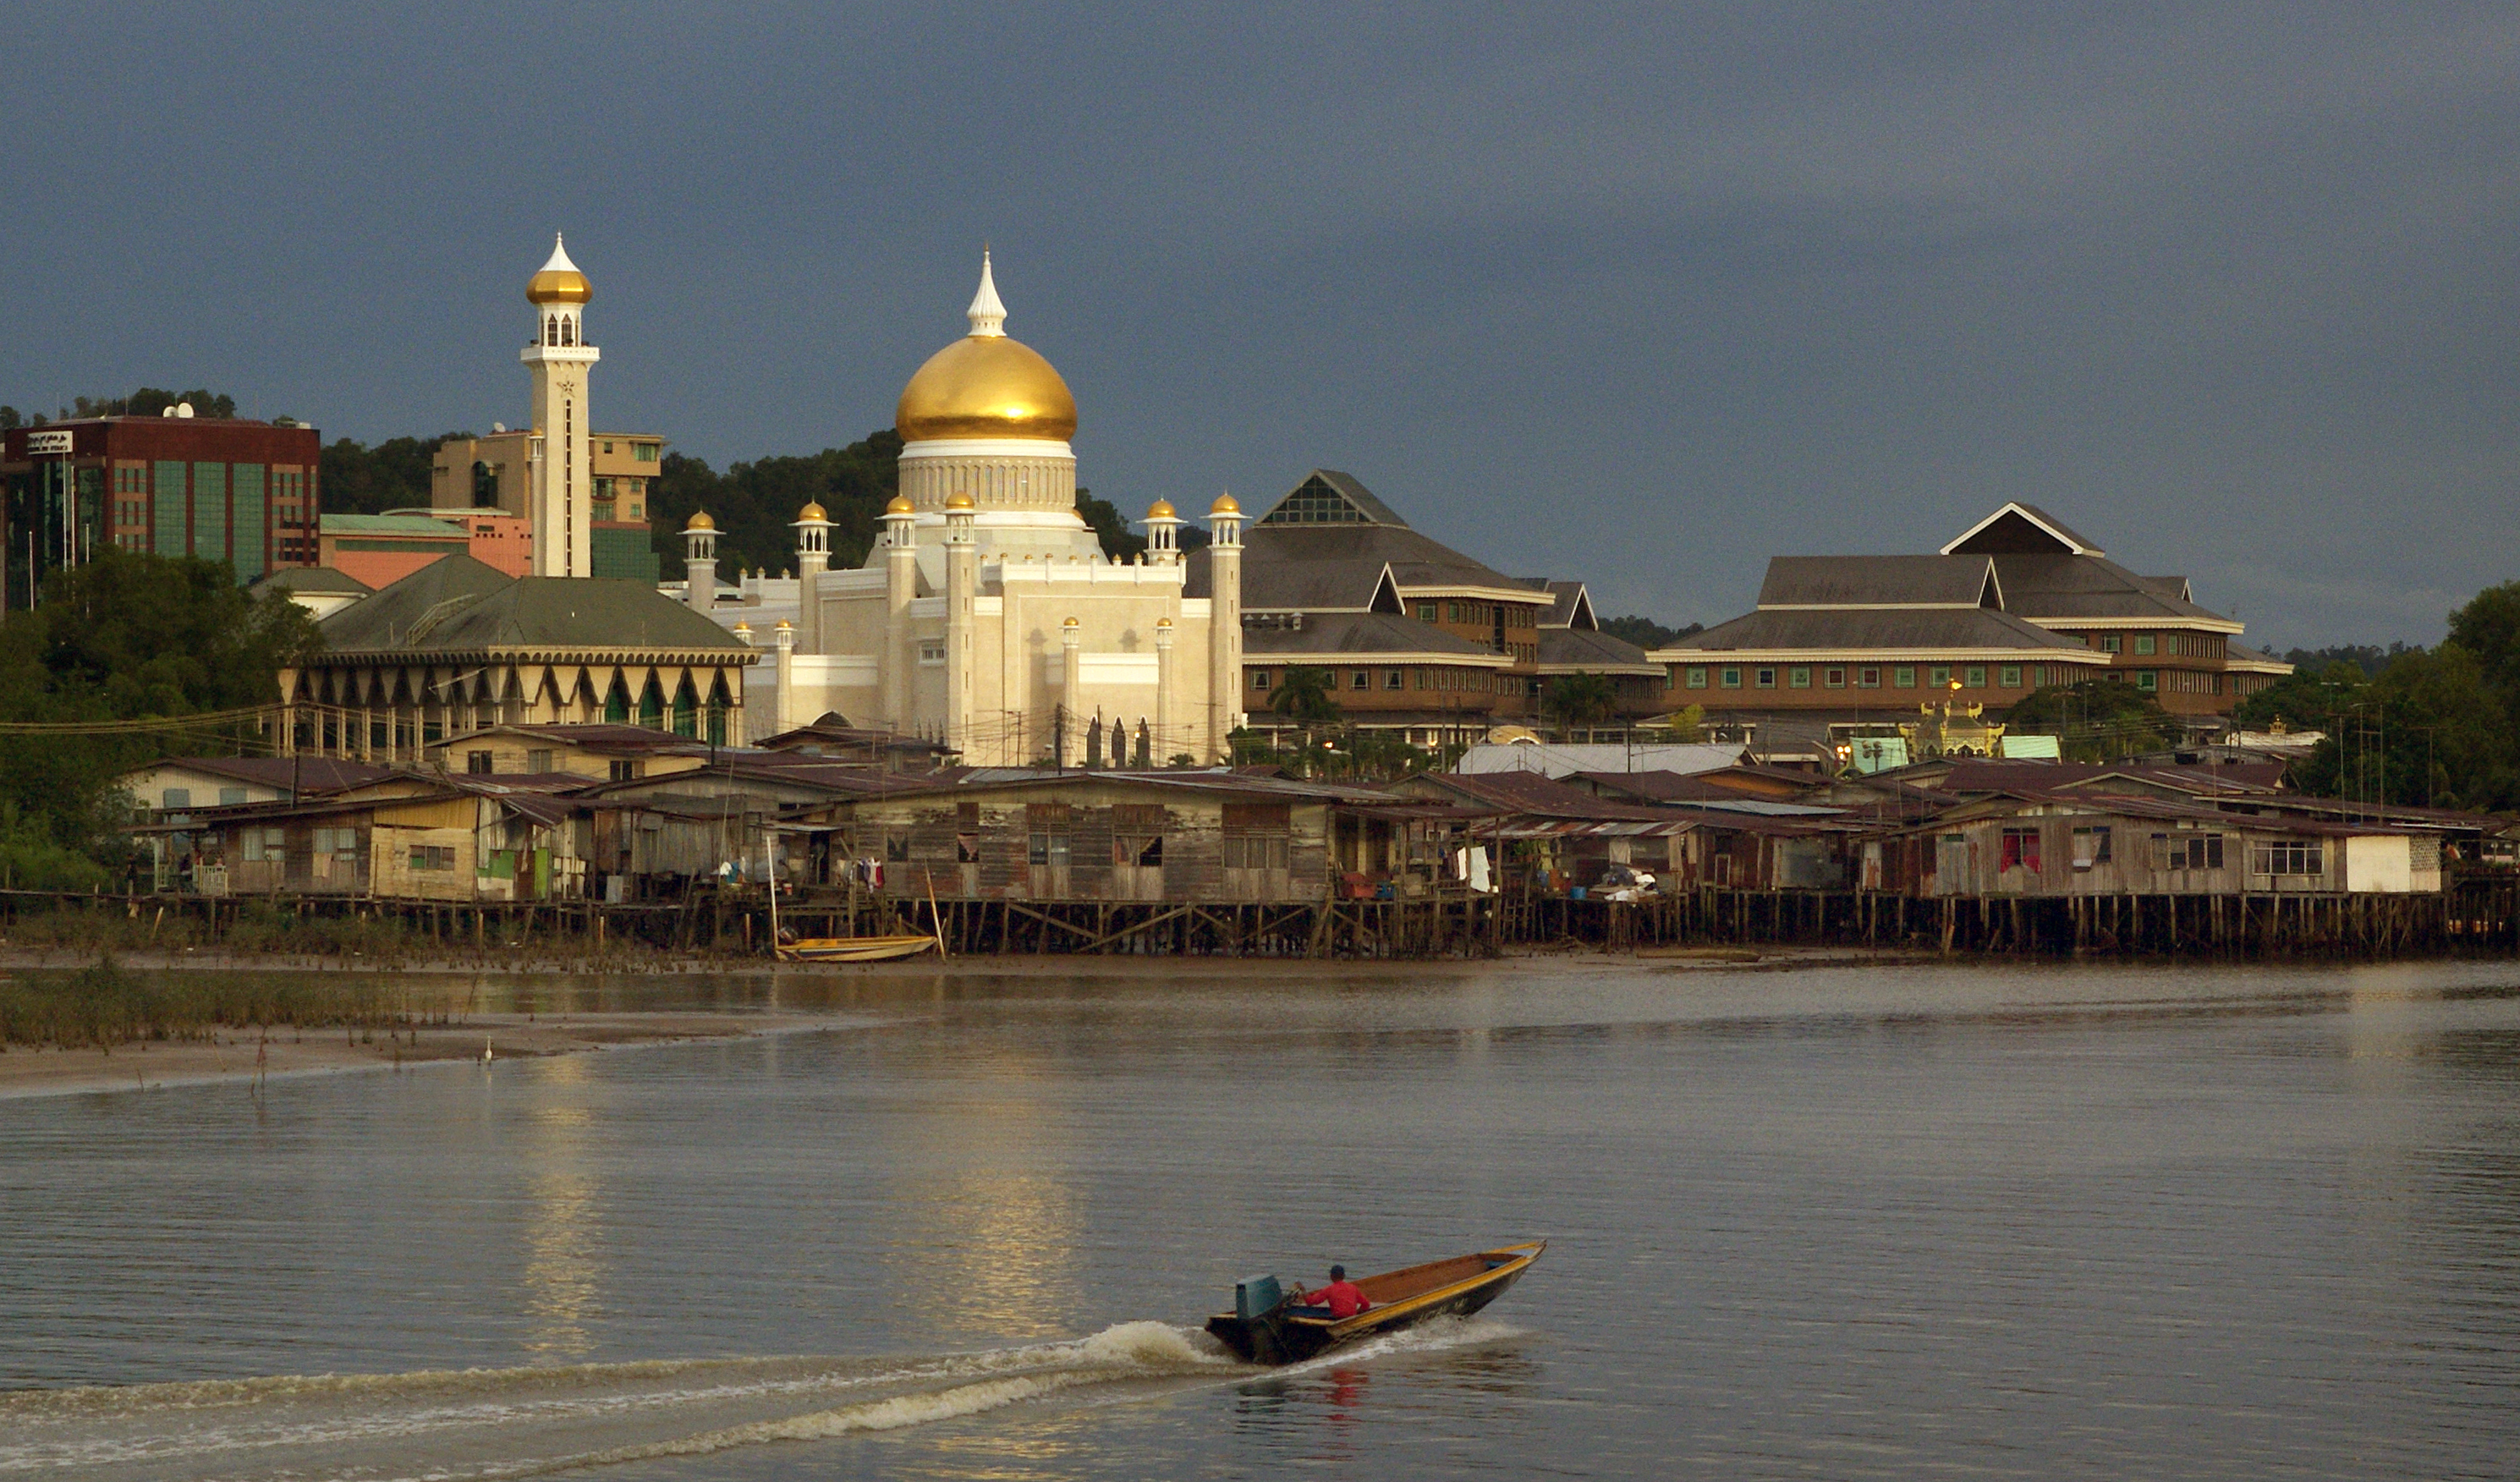
boat, skyline, urban, river, cityscape, vehicle, tourism, place of worship, temple, boating, sonya300, brueni